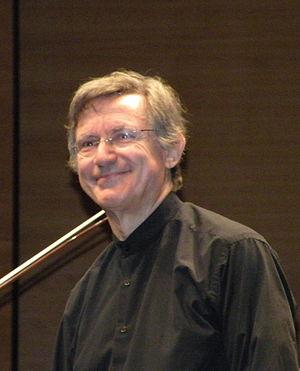
Jean-Jacques Kantorow, chef d'orchestre français dirigeant le Sinfonia Varsovia le 28 janvier 2009 lors de La Folle Journée de Nantes.
Alexandre Kantorow est un pianiste français. Il remporte à Moscou le premier prix et la médaille d'or au Concours international Tchaïkovski de piano en juin 2019, lors de sa seizième édition. En février 2020, il reçoit une Victoire de la musique pour son enregistrement de l'Égyptien de Camille Saint-Saëns.
Jean-Jacques Kantorow, né à Cannes le 3 octobre 1945, est un violoniste et chef d'orchestre français.
13 janvier : La Symphonie nᵒ 5 en si bémol majeur de Serge Prokofiev, créée à Moscou par l'Orchestre symphonique de la fédération de Russie dirigé par le compositeur.